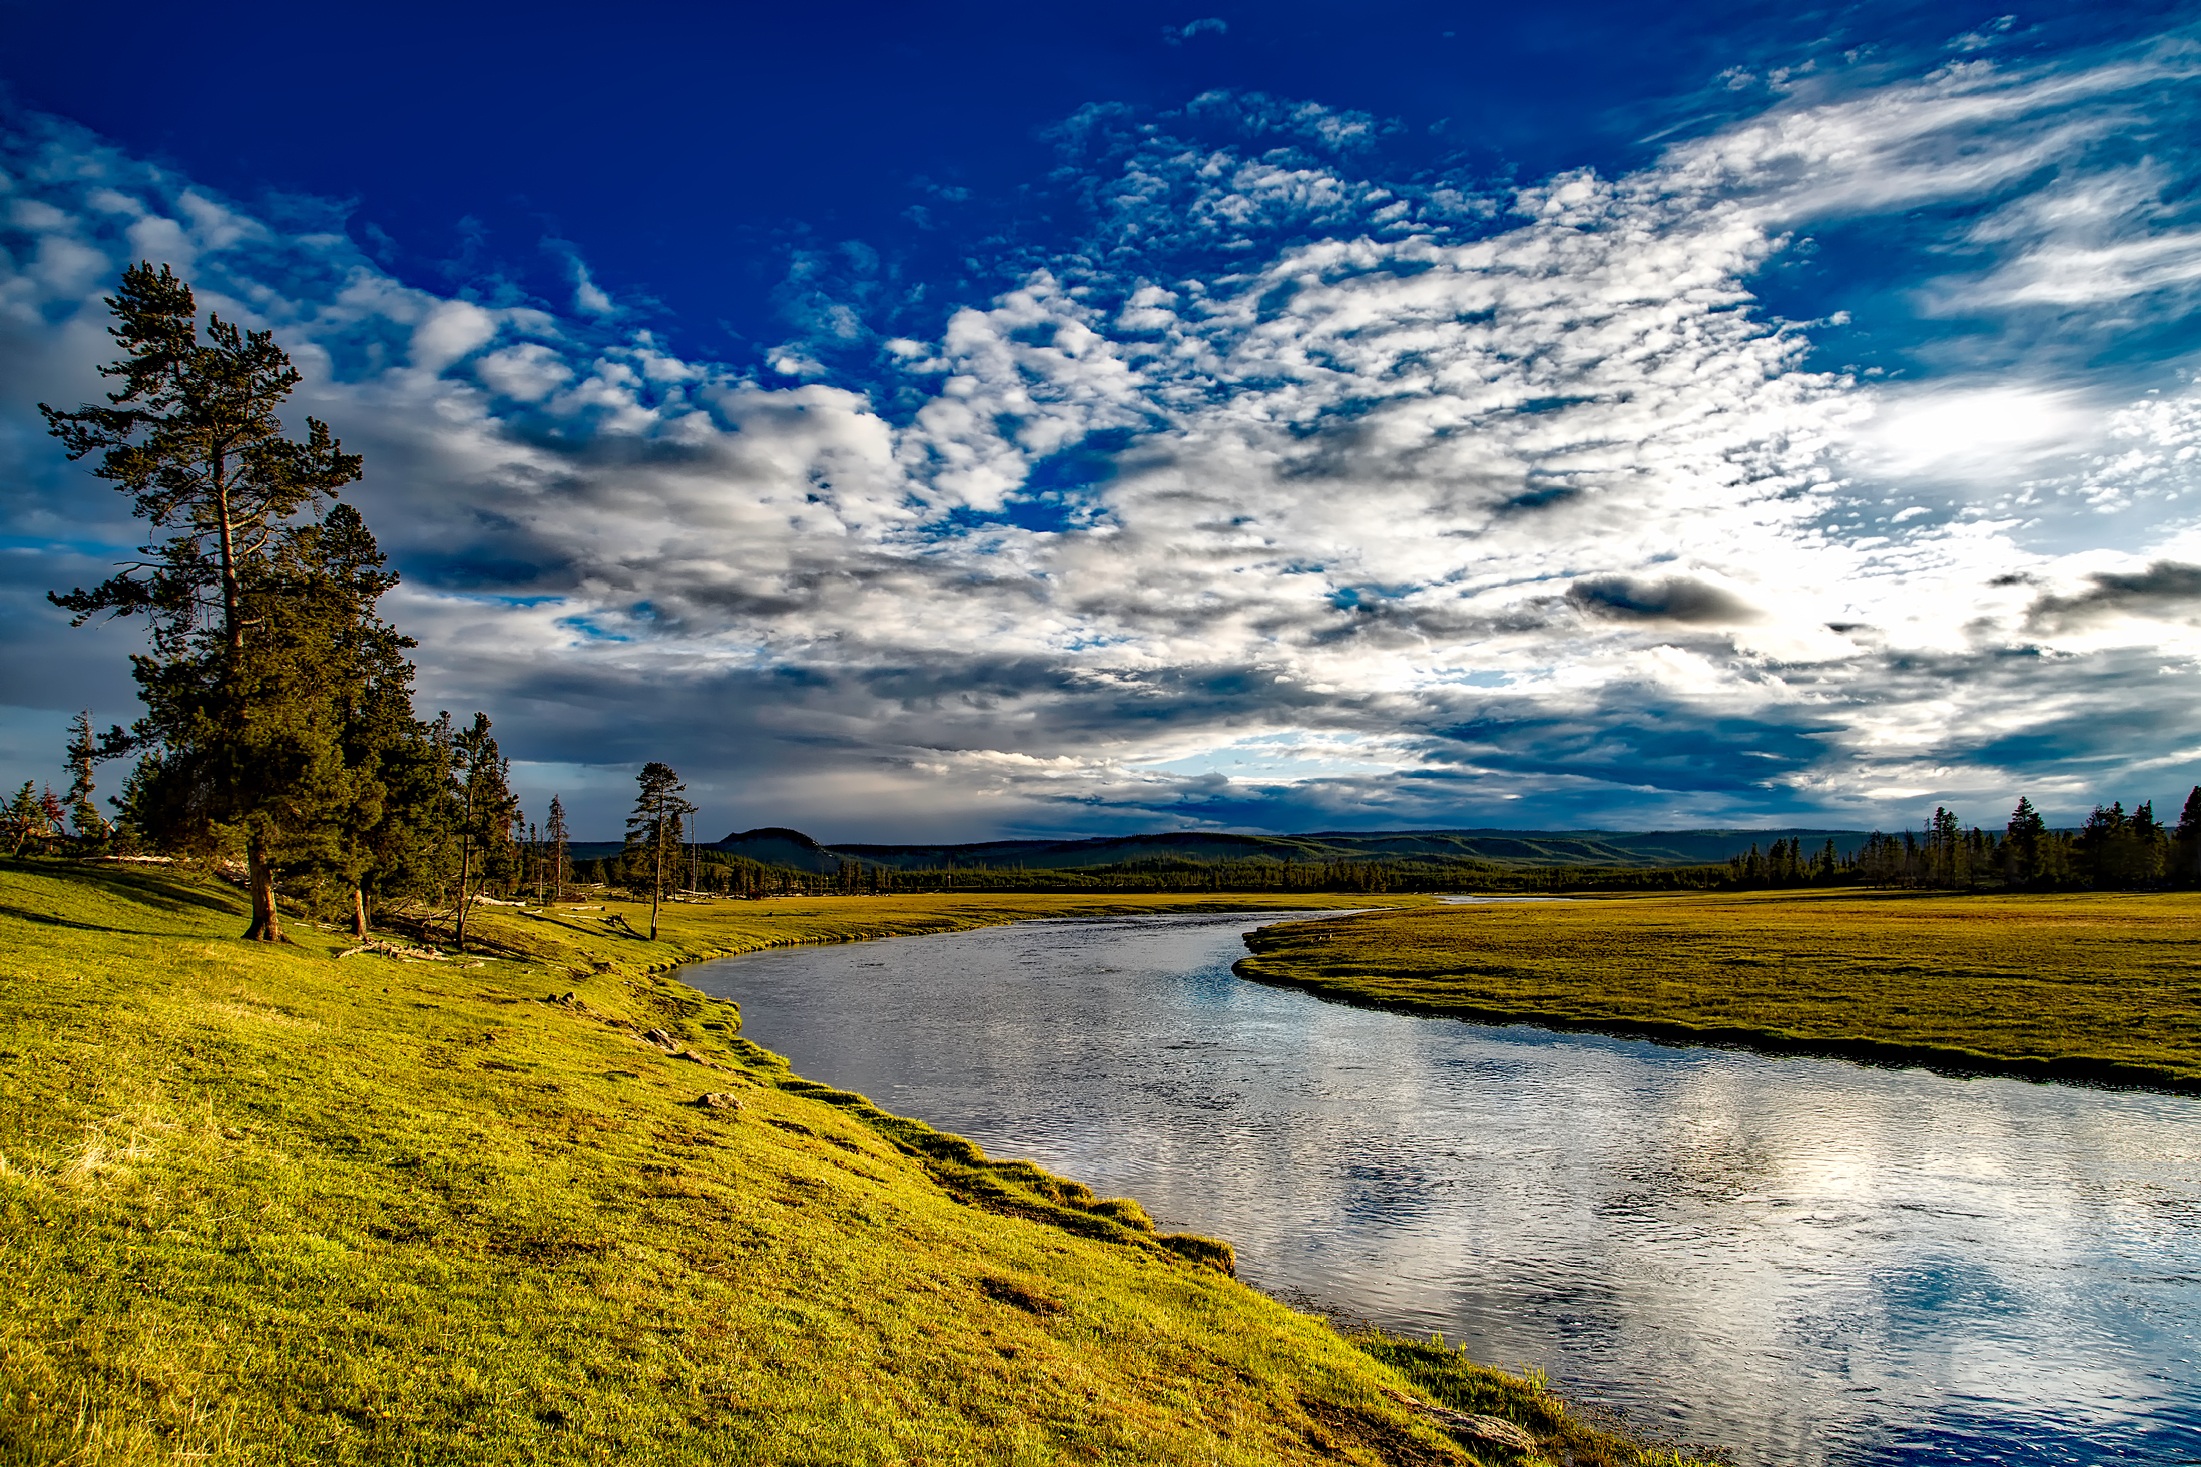
landscape, sea, tree, nature, grass, horizon, wilderness, mountain, cloud, sky, sunrise, sunset, meadow, sunlight, morning, hill, lake, dawn, river, mountain range, country, dusk, evening, reflection, scenic, autumn, national park, yellowstone, outdoors, hdr, clouds, grassland, reflections, plateau, habitat, loch, wyoming, rural area, landform, firehole river, meteorological phenomenon, natural environment, geographical feature, mountainous landforms, computer wallpaper